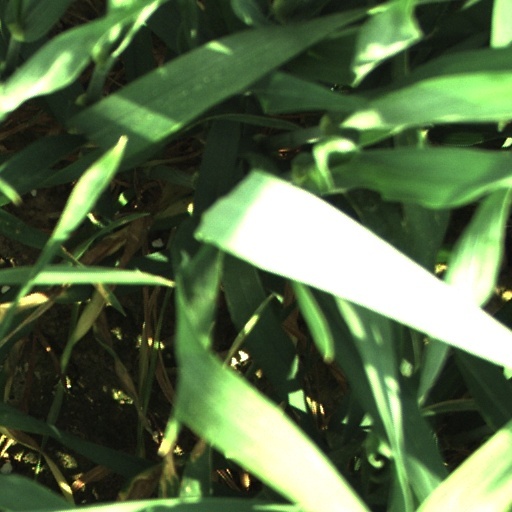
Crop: wheat